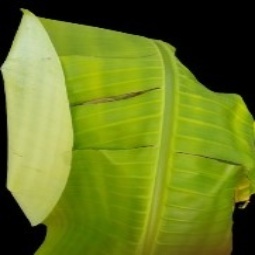
Label: Calcium